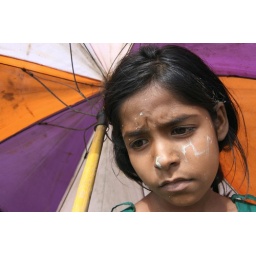
A girl with Burmese face and style looking sad under an umbrella.